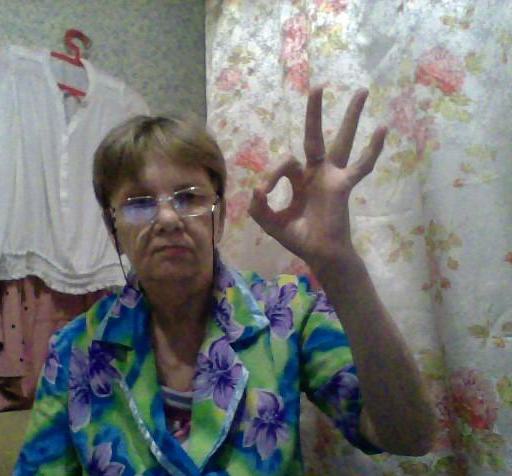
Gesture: ok